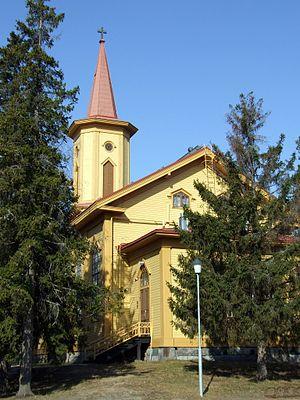
Cet article recense les églises évangéliques-luthériennes de Finlande.
Julius Frans Alexander Basilier est un architecte finlandais.
Oulunsalo est une ancienne municipalité du nord-ouest de la Finlande, dans la région d'Ostrobotnie du Nord. Elle a fusionné à Oulu le 1ᵉʳ janvier 2013 et s'est ainsi transformée en District de Oulunsalo.